DeWitt Clinton Park

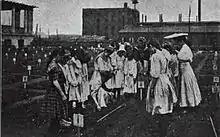
Looking north from the park toward the 59th Street Gasworks around 1910. The park's arbor (since torn down) is on the left

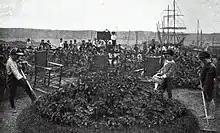
The garden area in 1906 with the unobstructed views of the Palisades

The land for the park was part of the Striker and Hopper homestead farms which had been in those families for more than 200 years. The home of General Garrit Hopper Striker built in 1752 had been torn down in 1895. Another farmhouse called the Mott farmhouse built in 1796 on 54th Street was torn down in 1896. The city announced plans to purchase the land (called "Sriker's Lane") in 1896. Other buildings on the site were torn down in 1902 and a tent was placed on the site in 1903. In 1906 the hilly terrain was graded at a cost of $200,000. At the same time, the De Witt Clinton High School opened nearby on Tenth Avenue.